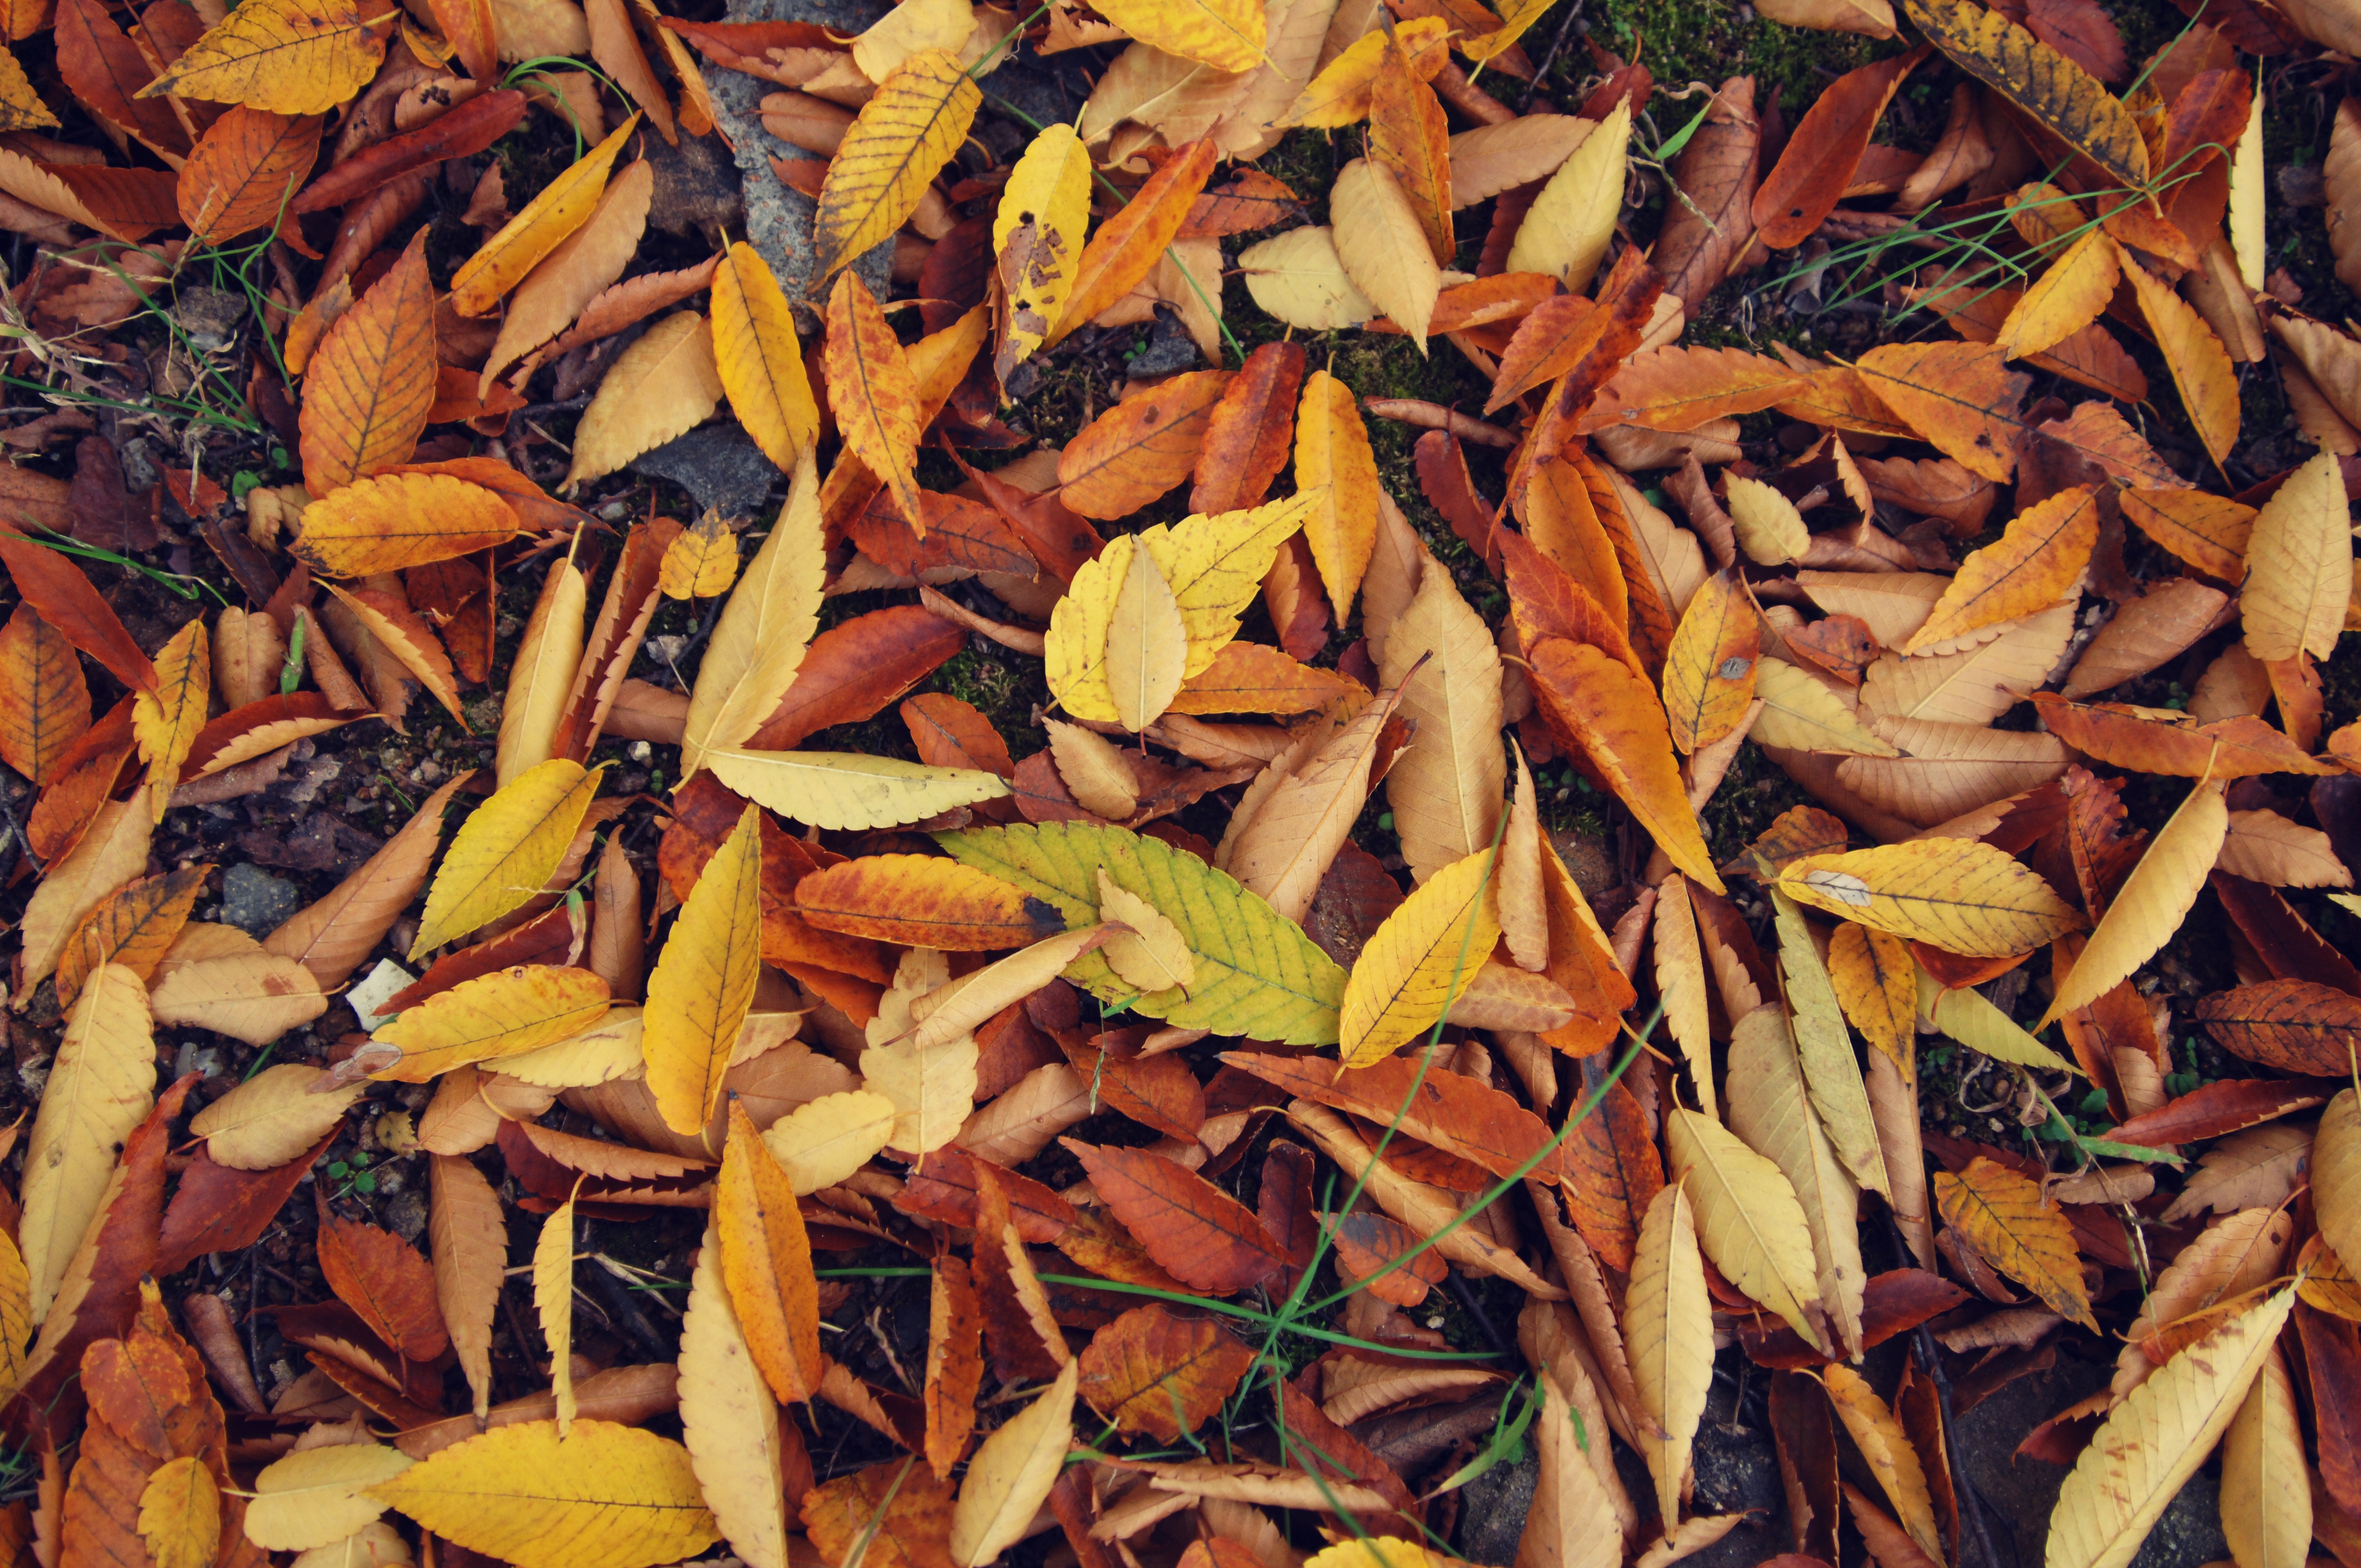
branch, plant, wood, leaf, flower, food, herb, produce, autumn, season, leaves, autumn leaves, flavor, the leaves, land plant